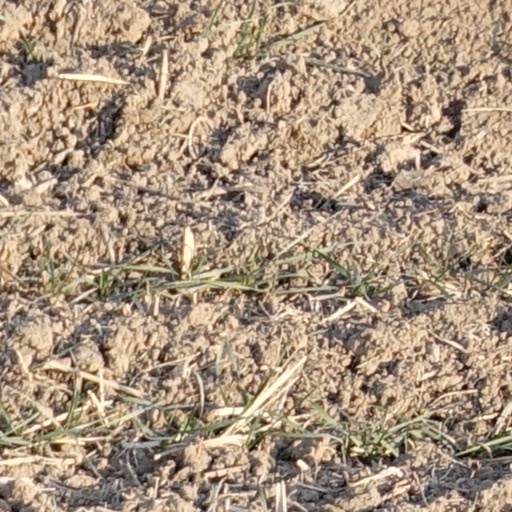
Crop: wheat